Bill O'Reilly (cricketer)

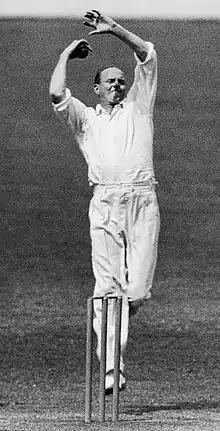
O'Reilly in mid-action, showing his unusual whirling arms

O'Reilly became a regular member of the Australian Test side in the 1932–33 season and he played in all five Tests against England in the infamous Bodyline series. The Australian selectors perceived that O'Reilly would be their key bowler, and as he had never played against the English, omitted him from the early tour matches so that the tourists would not be able to decode his variations. As a result, he missed the Australian XI match against the Englishmen in Melbourne. In two Shield matches ahead of the Tests, he took 14 wickets, including a total of 9/66 in an innings win over Queensland. Although the national selectors had hidden him from the Englishmen, New South Wales declined to do so, and he played for his state a week ahead of the Tests. The hosts were bombarded with short-pitched bowling and heavily beaten by an innings; O'Reilly took 4/86 as the visitors amassed 530, dismissing leading English batsman Wally Hammond in the first of many battles between the pair.